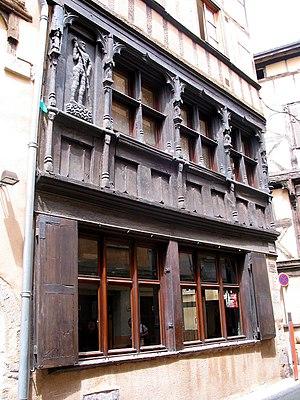
Thiers (Puy-de-Dôme) (France), la maison médievale dite de l'Homme des Bois (XVe siècle). Français
Ce tableau présente la liste de tous les monuments historiques classés ou inscrits dans la ville de Thiers, Puy-de-Dôme, en France.